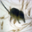
Label: shrew